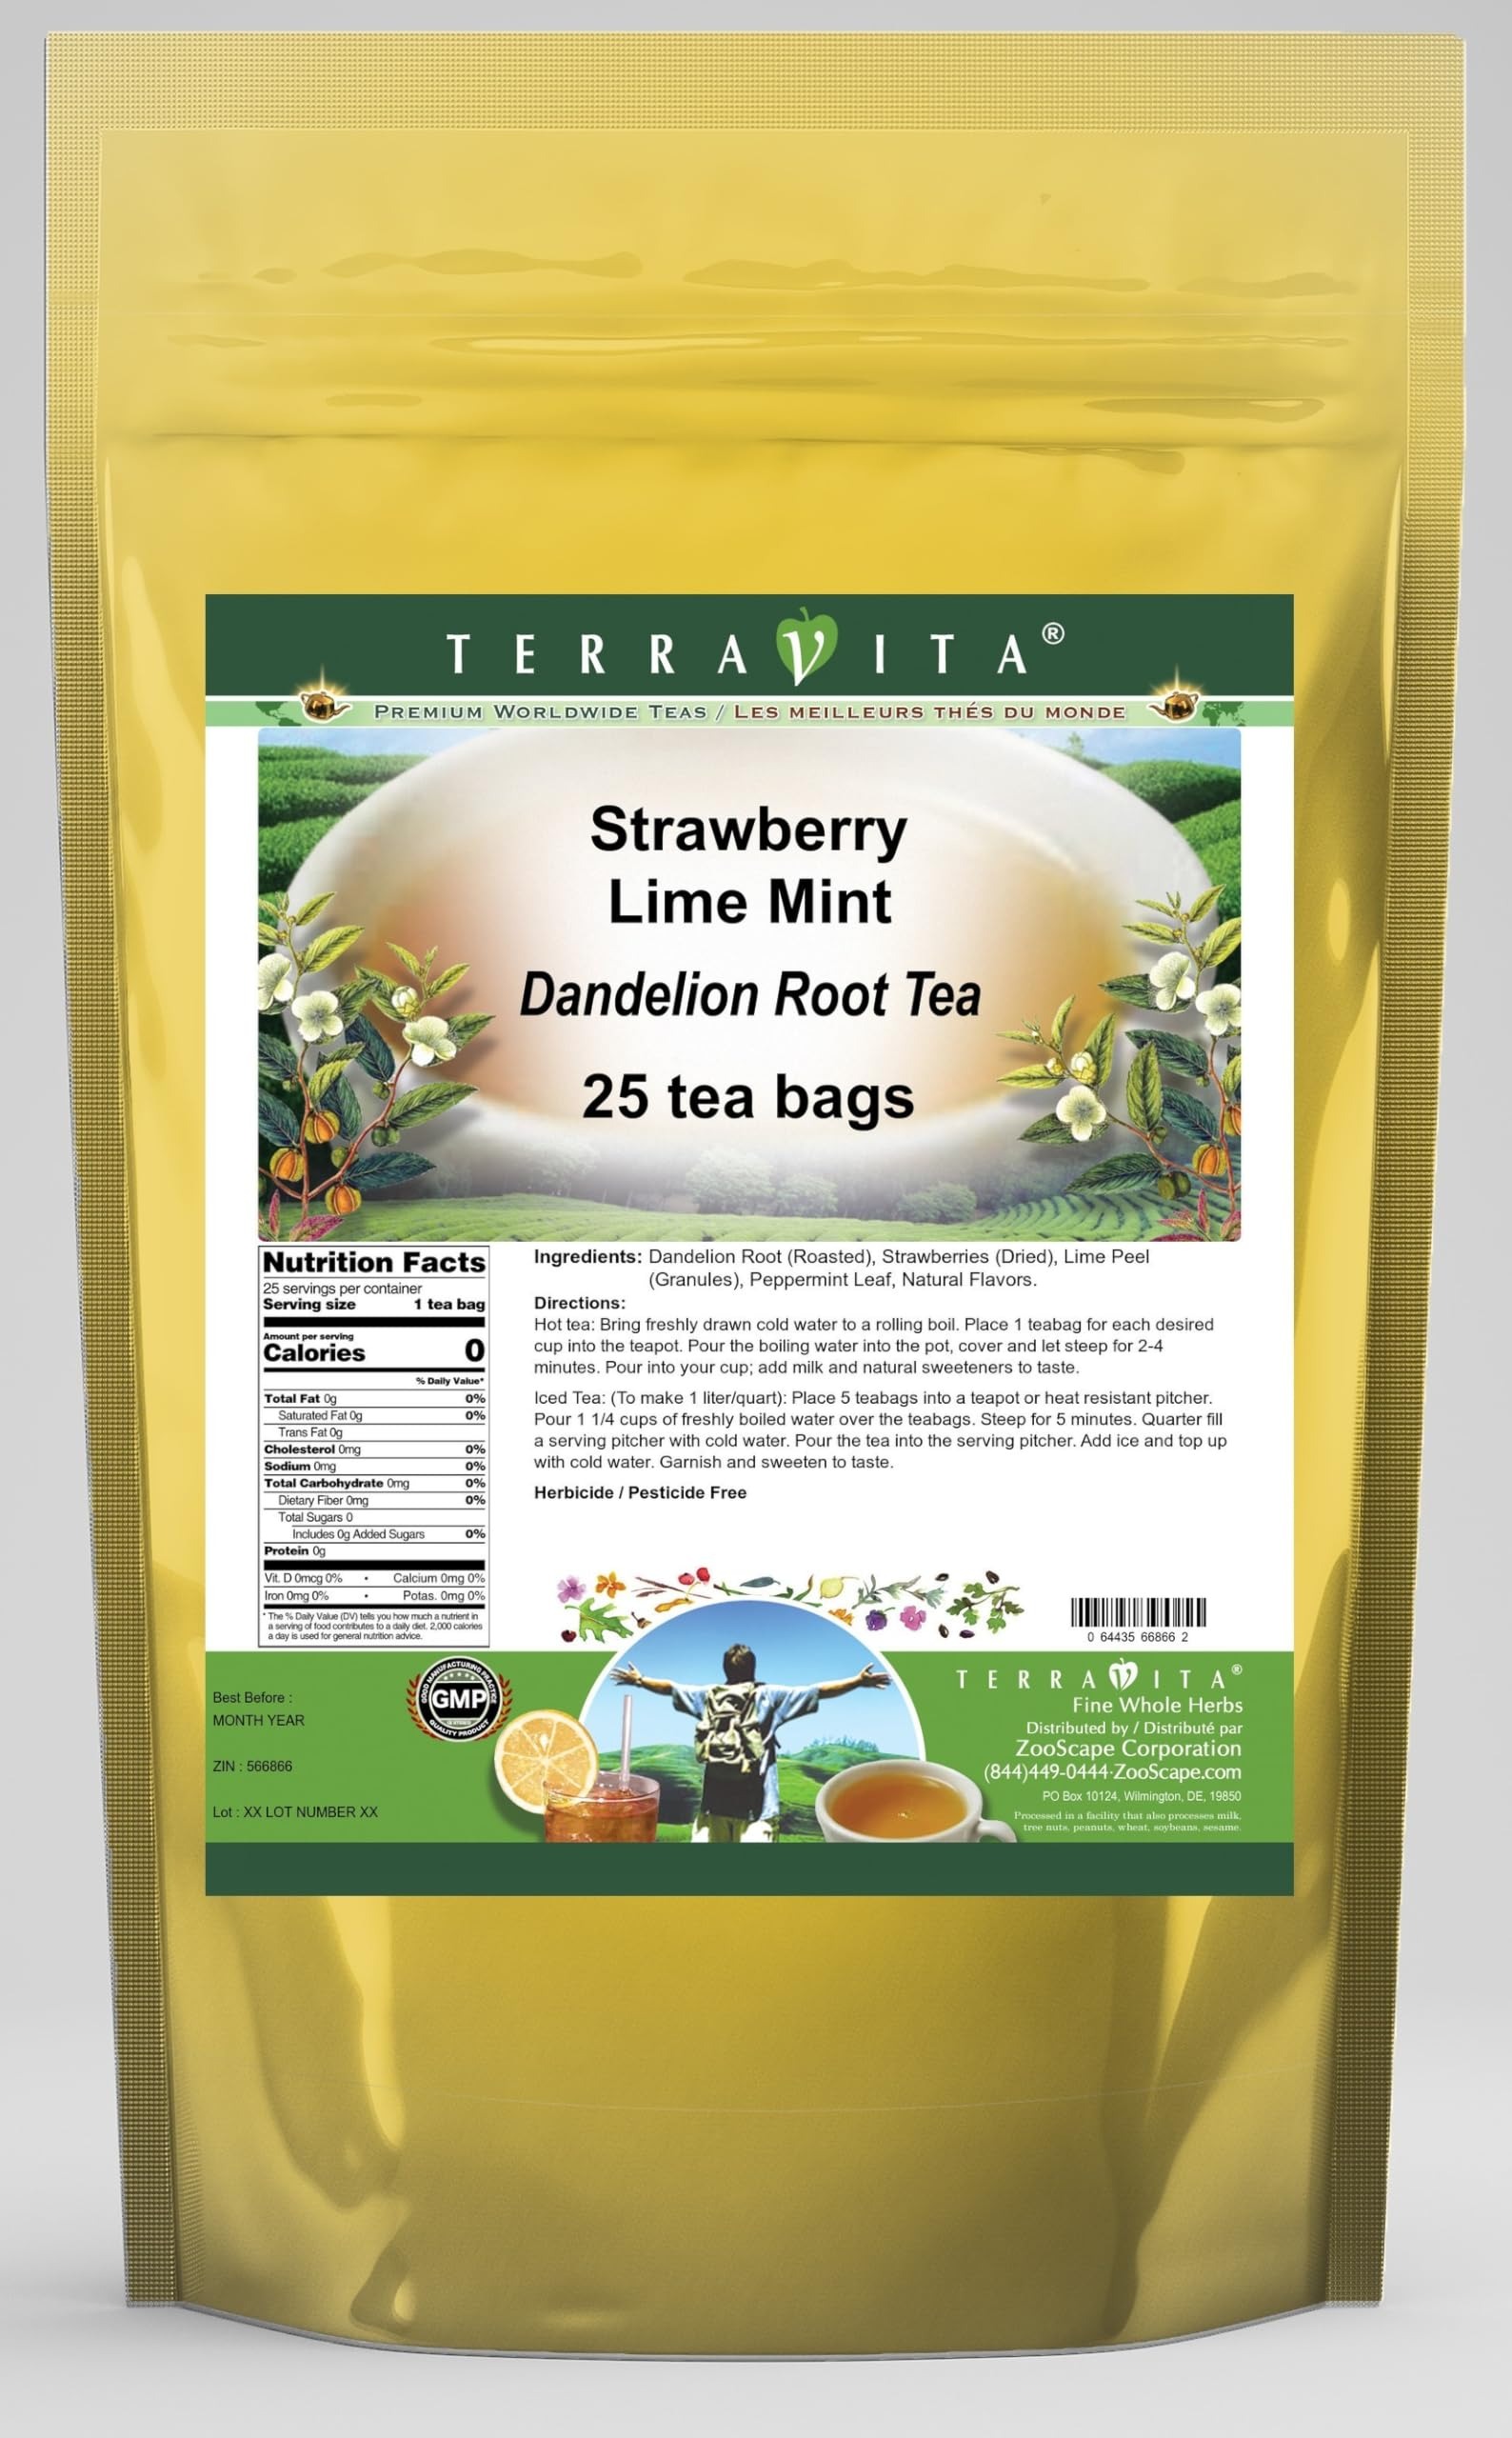
Item Name: Strawberry Lime Mint Dandelion Root Tea (25 tea bags, ZIN: 566866) - 2 Pack
Bullet Point 1: Our Strawberry Lime Mint Dandelion Root tea is a delicious naturally flavored Dandelion Root coffee substitute with Strawberries, Lime Peel and Peppermint Leaf that you will enjoy relaxing with anytime! The natural and caffeine-free Strawberry Lime Mint taste is delicious! - Ingredients: Dandelion Root, Strawberries, Lime Peel, Peppermint Leaf and Natural Strawberry Lime Mint Flavor.
Bullet Point 2: No fillers.
Bullet Point 3: Manufacturer: TerraVita
Bullet Point 4: Size: 25 tea bags
Bullet Point 5: Dandelion Root Tea Bags - Packed in a convenient upright pouch!
Product Description: Our Strawberry Lime Mint Dandelion Root tea is a delicious naturally flavored Dandelion Root coffee substitute with Strawberries, Lime Peel and Peppermint Leaf that you will enjoy relaxing with anytime! The natural and caffeine-free Strawberry Lime Mint taste is delicious! - Ingredients: Dandelion Root, Strawberries, Lime Peel, Peppermint Leaf and Natural Strawberry Lime Mint Flavor. - Hot tea brewing method: Bring freshly drawn cold water to a rolling boil. Place 1 teabag for each desired cup into the teapot. Pour the boiling water into the pot, cover and let steep for 2-4 minutes. Pour into your cup; add milk and natural sweeteners to taste. - Iced tea brewing method: (To make 1 liter/quart): Place 5 teabags into a teapot or heat resistant pitcher. Pour 1 1/4 cups of freshly boiled water over the teabags. Steep for 5 minutes. Quarter fill a serving pitcher with cold water. Pour the tea into the serving pitcher. Add ice and top up with cold water. Garnish and sweeten to taste. - TerraVita is an exclusive line of premium-quality, natural source products that use only the finest, purest and most potent ingredients found around the world. TerraVita is hallmarked by the highest possible standards of purity, potency, stability and freshness. All of our products are prepared with the highest elements of quality control, from raw materials through the entire manufacturing process, up to and including the moment that the bottles or bags are sealed for freshness and shipped out to you. Our highest possible standards are certified by independent laboratories and backed by our personal guarantee. - TerraVita exists to meet and ensure your family's health and wellness without the harmful effects of chemicals and health products. We strive to make all of our products affordable and
Value: 50.0
Unit: Count

Price: 32.3